2004 United States presidential election

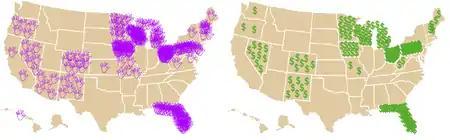
These maps show the amount of attention given by the campaigns to the close states. At left, each waving hand represents a visit from a presidential or vice-presidential candidate during the final five weeks. At right, each dollar sign represents one million dollars spent on TV advertising by the campaigns during the same time period.

Three presidential debates and one vice presidential debate were organized by the Commission on Presidential Debates, and held in the autumn of 2004.